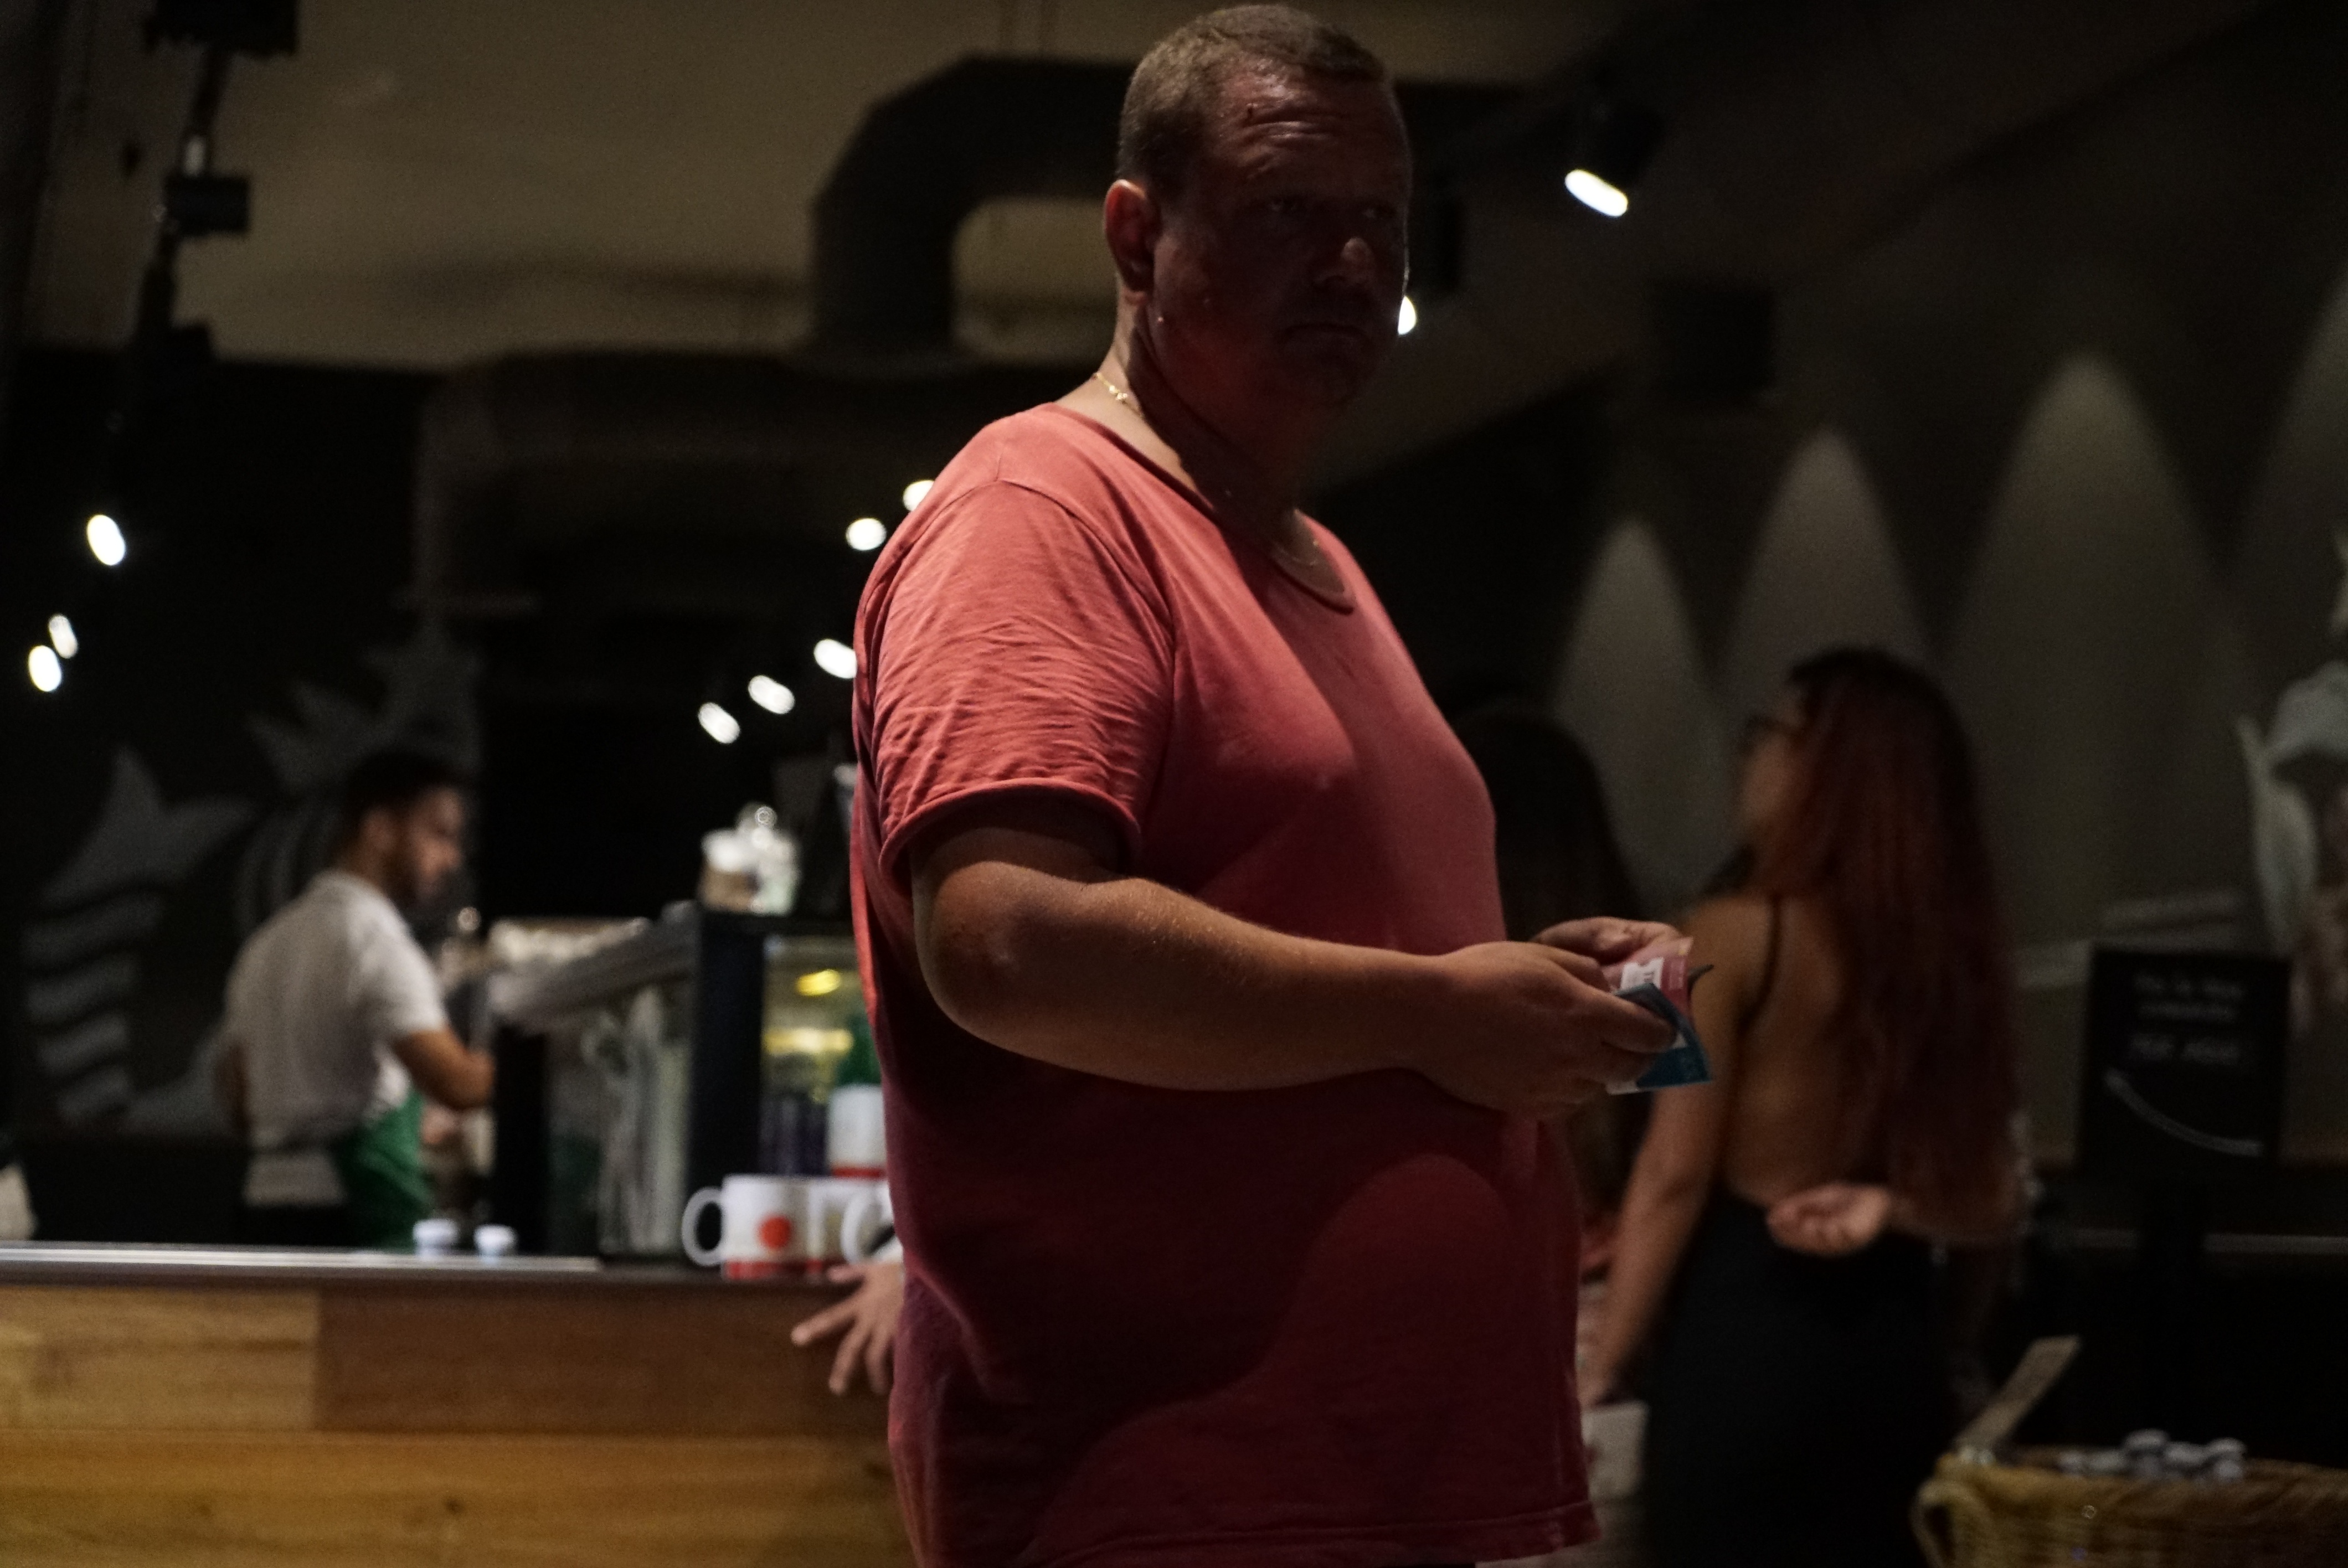
recreation, drink, fun, event